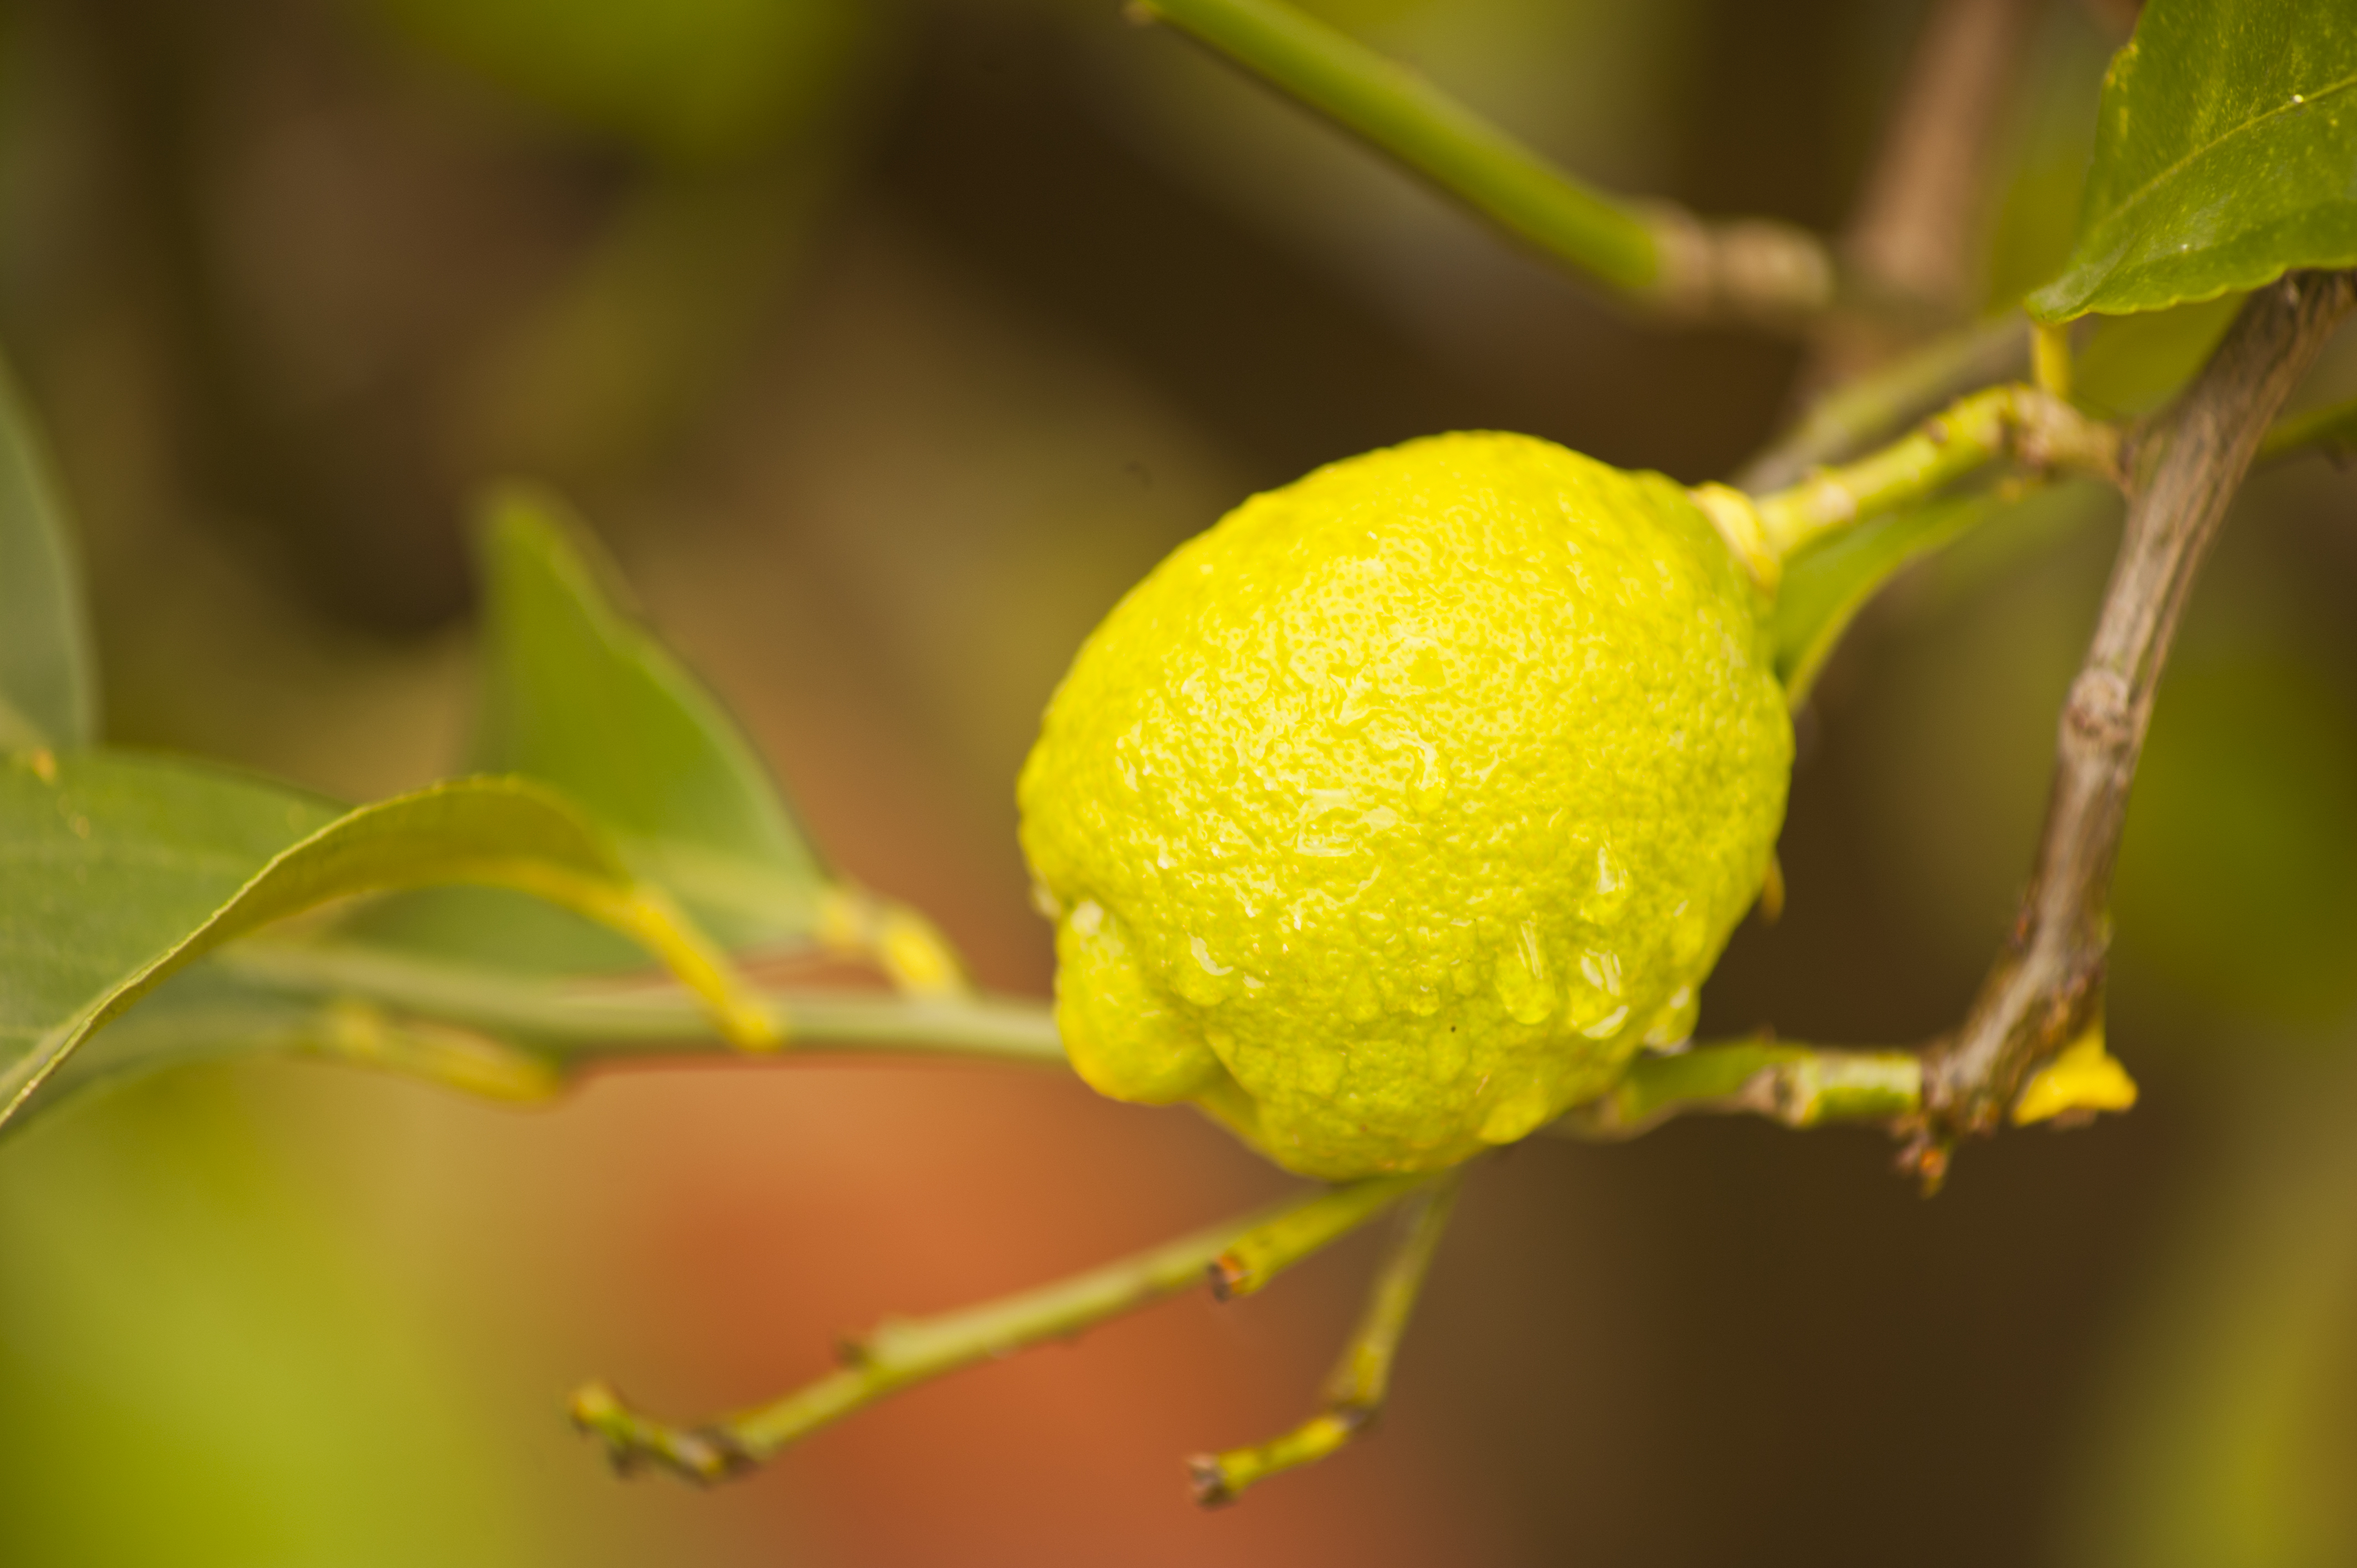
nature, branch, plant, photography, fruit, sunlight, leaf, flower, food, green, produce, italy, tuscany, yellow, flora, close up, shrub, citrus, lucca, macro photography, flowering plant, plant stem, land plant